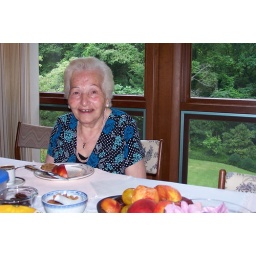
Sedik Hocor, in her assigned seat at the dining room table!